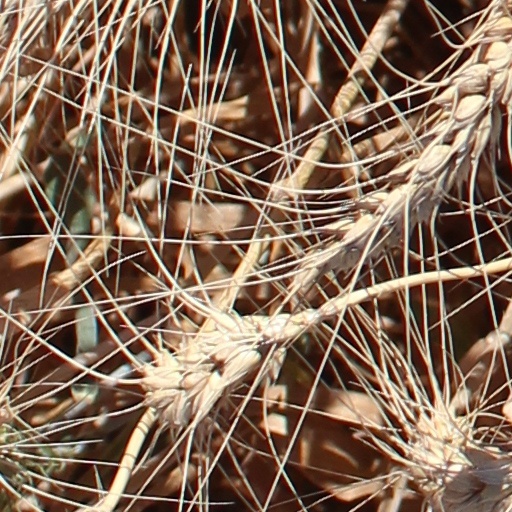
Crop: wheat